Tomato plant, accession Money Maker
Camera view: horizontal (90 deg, fisheye); turntable rotation: 0 degrees
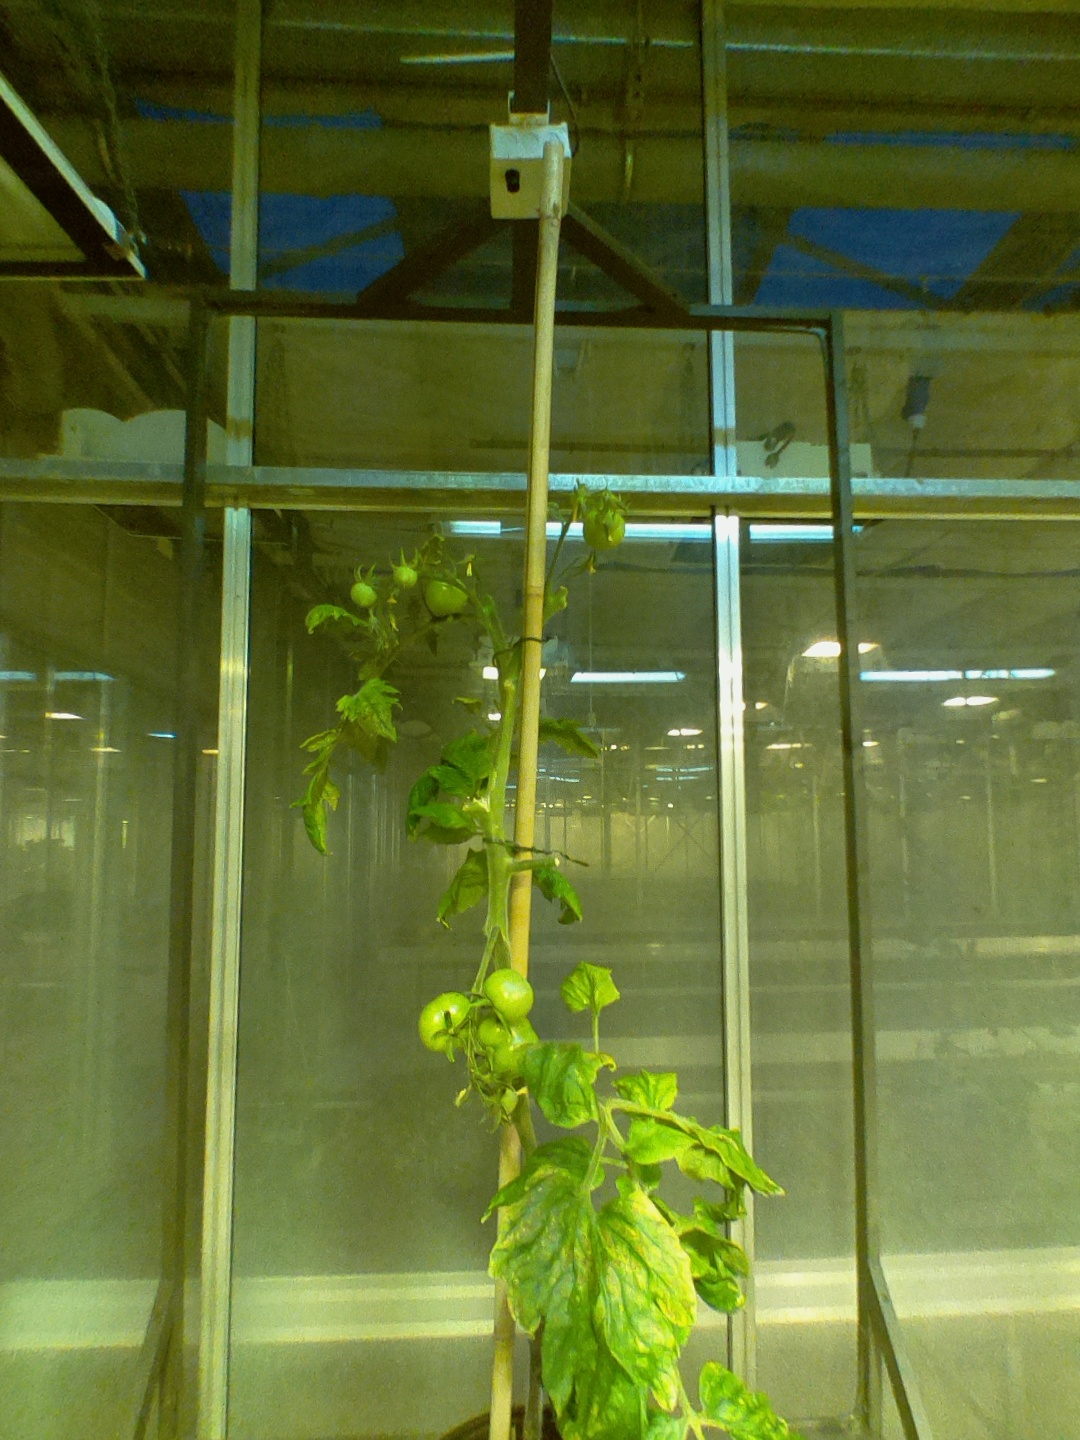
BBCH growth stage 78: 80% -90% of final fruit size